Blindfold (comics)

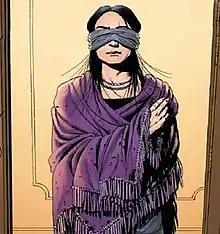
Blindfold. Art by John Cassaday.

Blindfold (Ruth Aldine) is a fictional character, a mutant appearing in American comic books published by Marvel Comics. The character is usually depicted as a member of the student body of the Xavier Institute in X-Men-related comic books. She first appeared in "Astonishing X-Men", vol. 3 #7 and was created by Joss Whedon and John Cassaday.